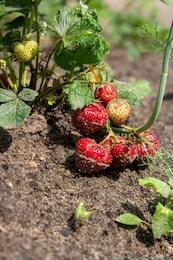
Label: Strawberry